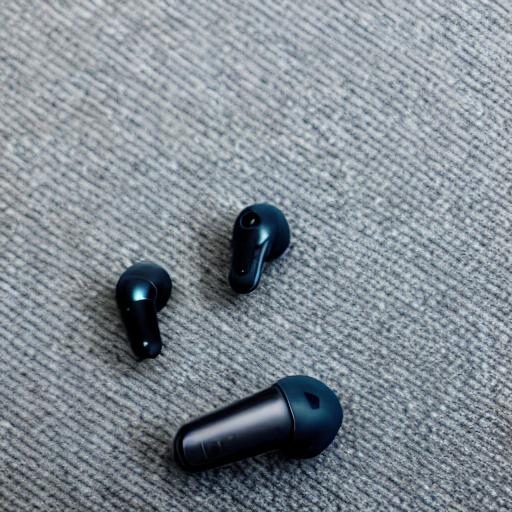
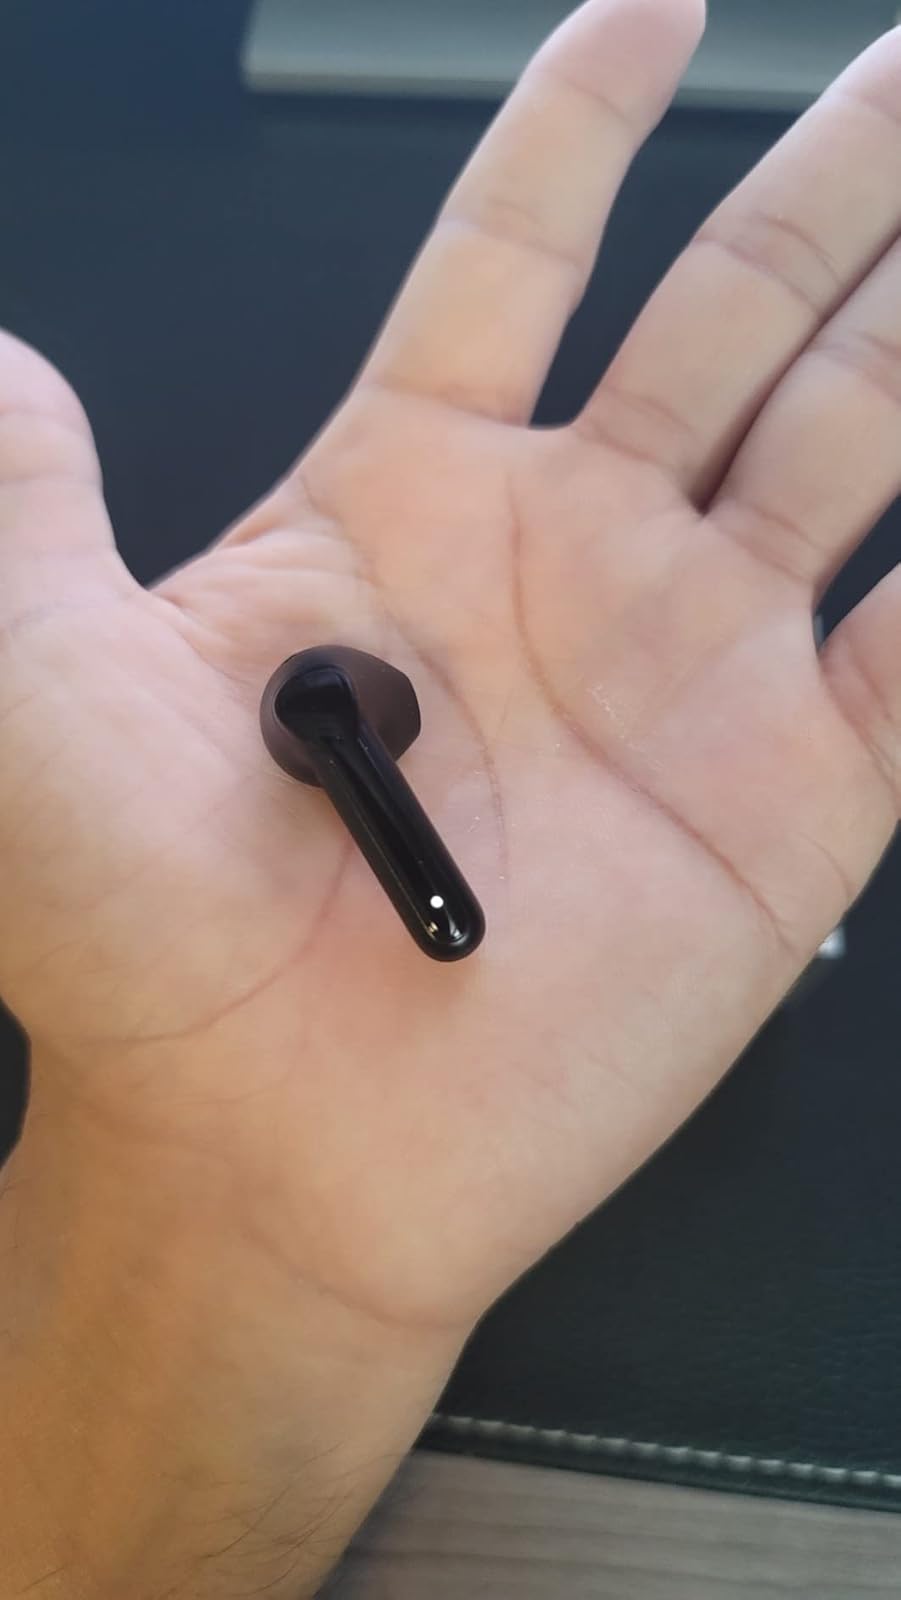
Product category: earbuds
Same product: no